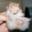
Label: hamster